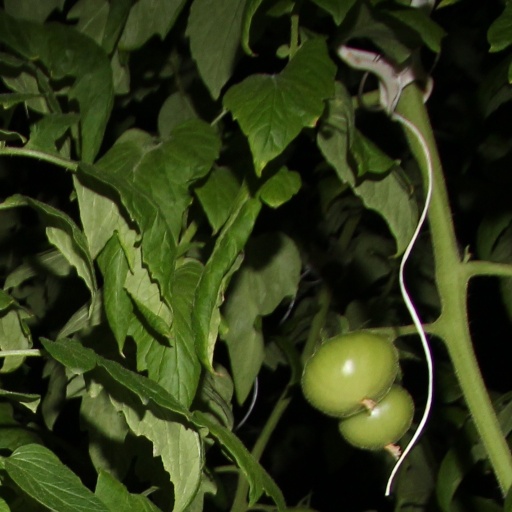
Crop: tomato